Nucleus incertus

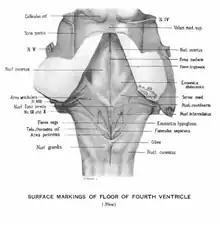
Surface anatomy of the floor of the Fourth ventricle, with the nucleus incertus labeled

The nucleus incertus is a brainstem region of the pontine brainstem, just ventral to the 4th ventricle. The term was coined by George Streeter (Latin for "uncertain nucleus") based on its unknown function at the time to name a group of cells he observed near the midline of the floor of the 4th ventricle. It sometimes called the 'nucleus O'.